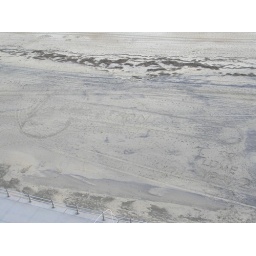
A guy drew the shape of his private below our balcony in the sand to profess his love to his girlfriend. NICE